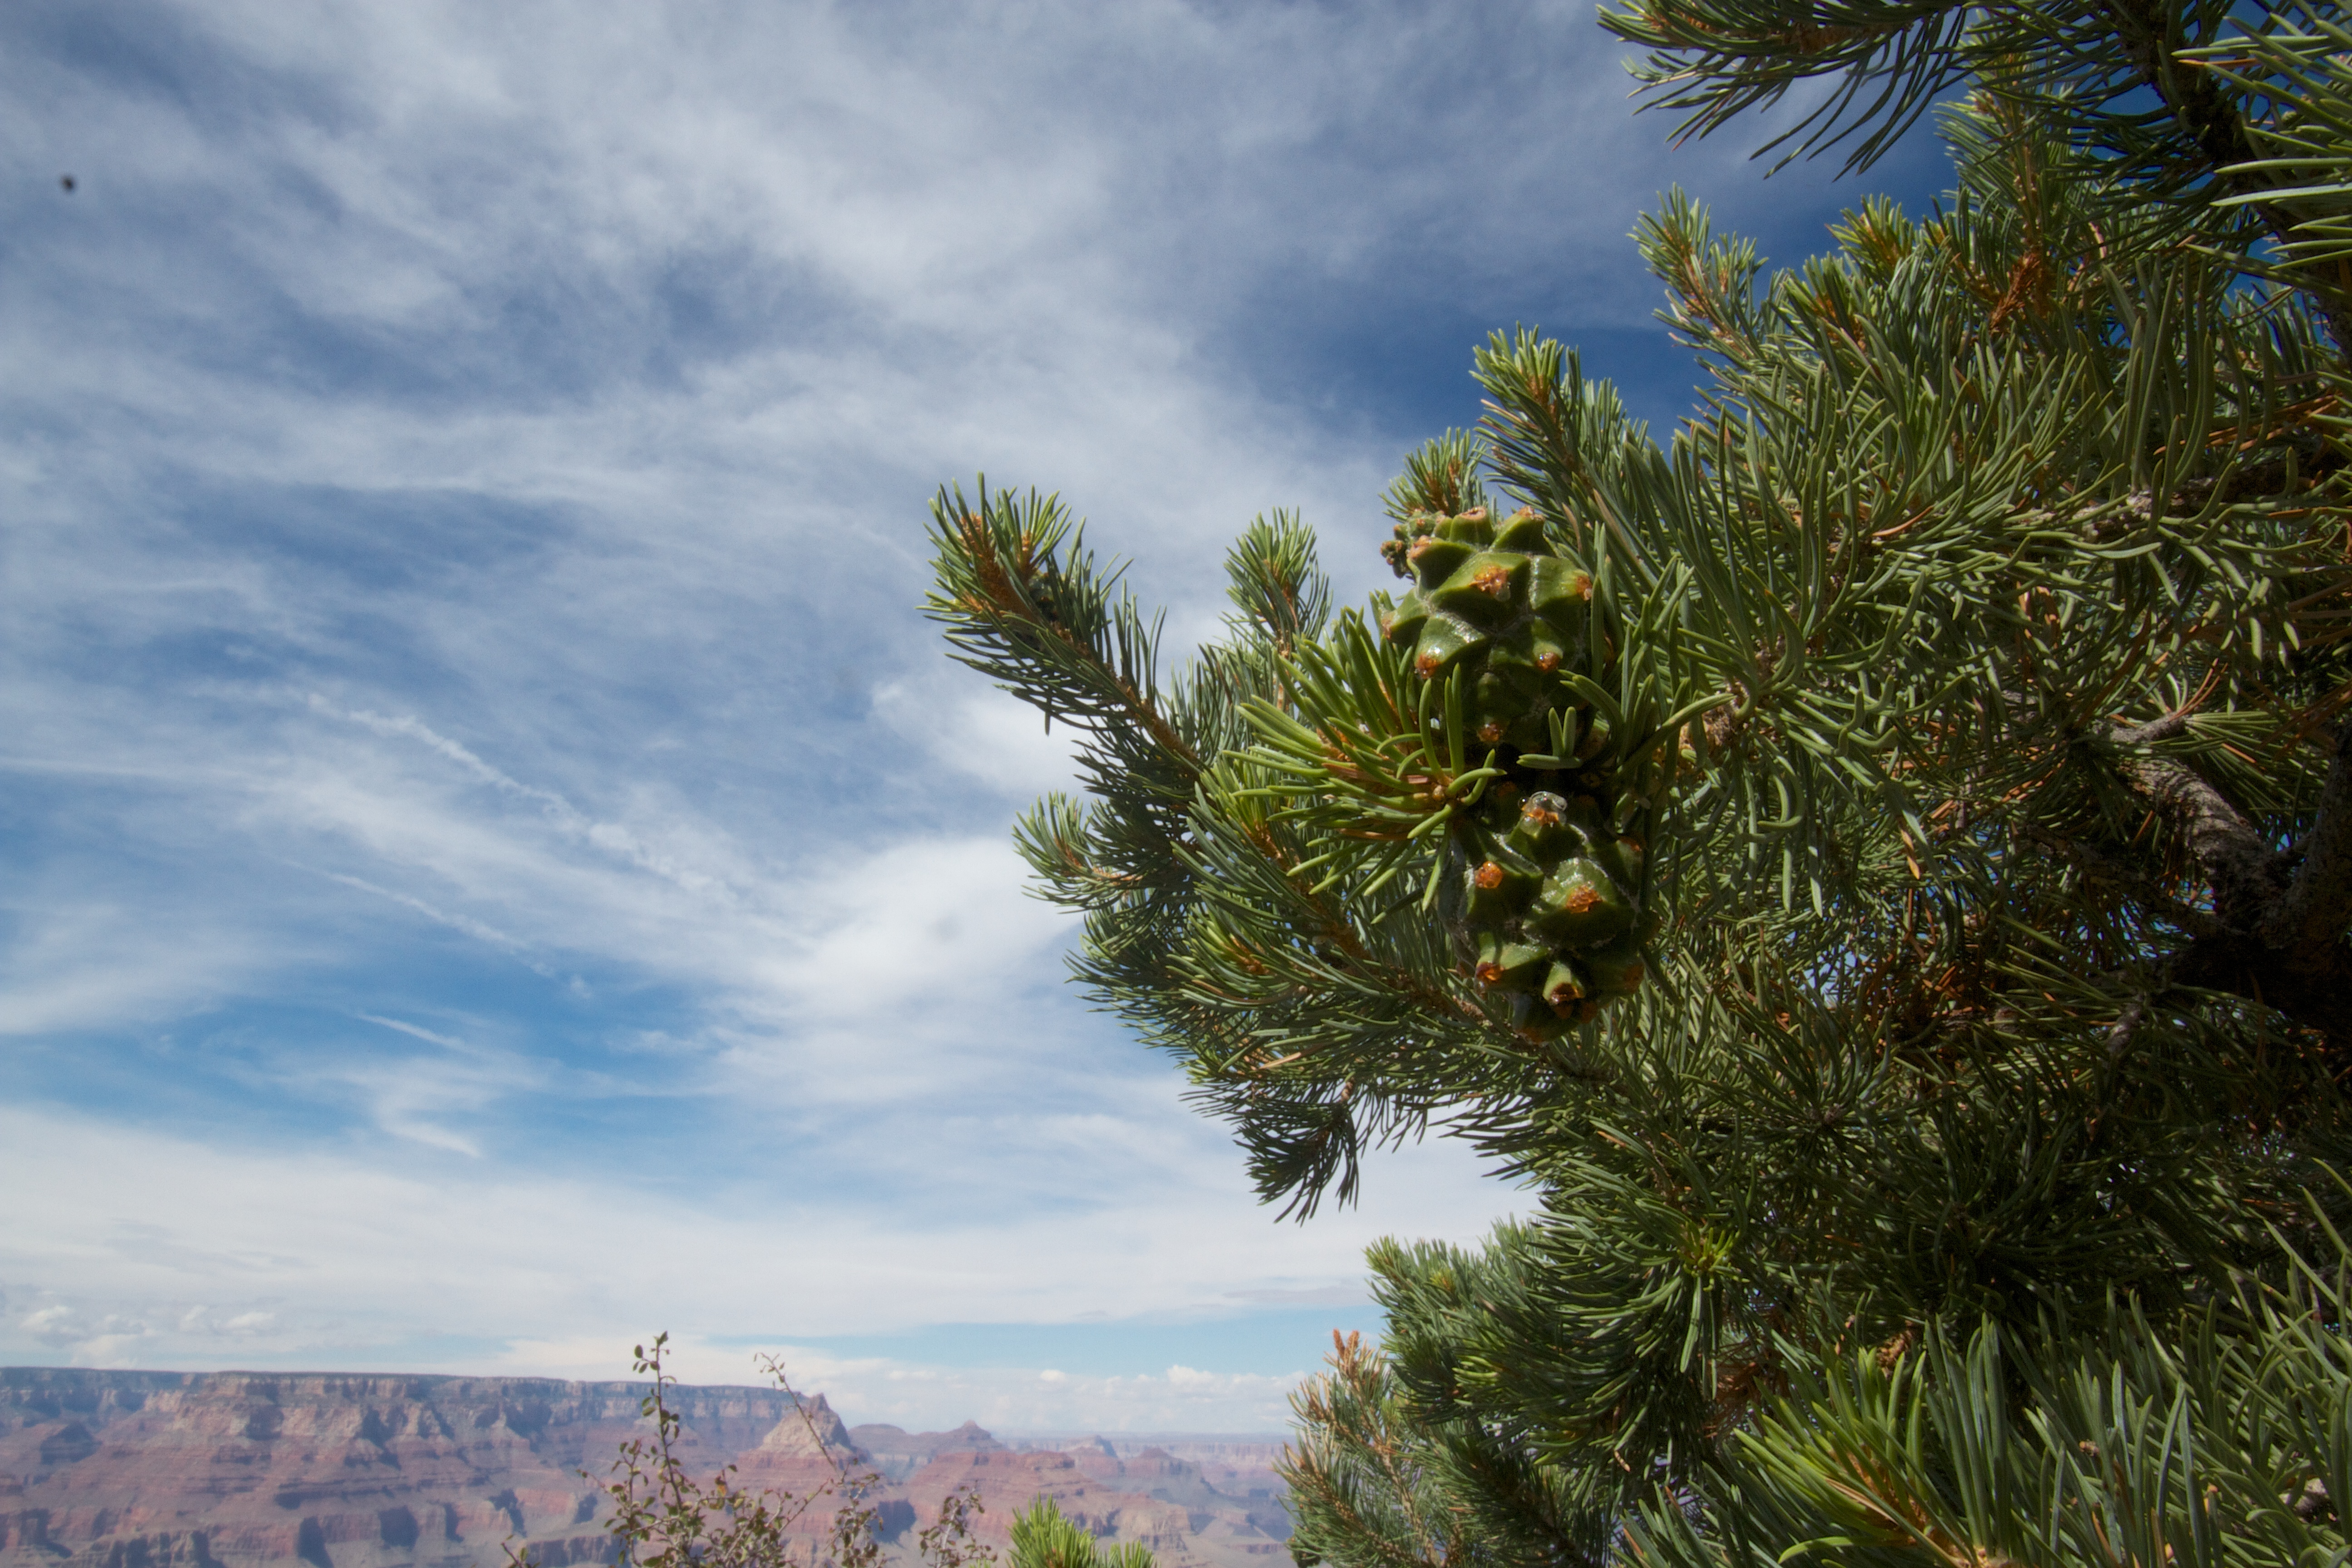
tree, branch, plant, sky, flower, fir, spruce, grandcanyon, ecosystem, biome, woody plant, land plant, arecales